Eighteen Songs of a Nomad Flute

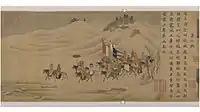
Cai Wenji's departure from China. Courtesy of the Metropolitan Museum of Art, New York.

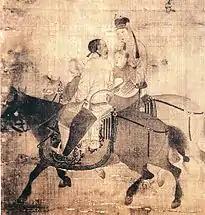
Anonymous painting of Cai Wenji and her Xiongnu husband (Zuoxianwang) dated from the Southern Song dynasty (文姬归汉图). They are riding their horses, each holding one of their sons. The expression on Wenji's face appears fulfilled, peaceful, and content, while the husband is turning his head back in farewell.

Poet and composer Cai Yan (蔡琰), more commonly known by her courtesy name "Wenji", was the daughter of a prominent Eastern Han man of letters, Cai Yong (蔡邕). The family resided in Yu Prefecture, Chenliu Commandery, in what is now eastern Henan Province. Cai Wenji was born shortly before 178 CE and was married at the age of sixteen, according to the East Asian age reckoning (age fifteen in the Western reckoning), to Wei Zhongdao in 192 CE. Zhongdao died soon after the wedding, without any offspring. 194–195 CE brought Xiongnu nomads into the Chinese capital, and Cai Wenji was taken, along with other hostages, into the frontier. During her captivity, she became the wife of the Zuoxianwang ("Leftside Virtuous King" or "Wise King of the Left", possibly Liu Bao) and bore him two sons. It was not until twelve years later that Cao Cao (曹操), the Chancellor of Han, ransomed her in the name of her father, who had already died before her capture. When Cai Wenji returned to her homeland, she left her children behind in the frontier.